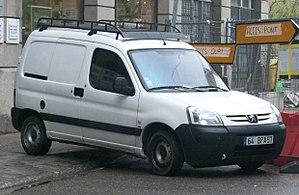
Citroën Berlingo I